Norton Model 99 Dominator

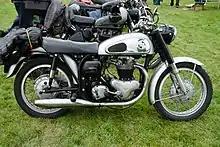
1959 Dominator 99 'Smooth-Look'

The "Model 99" was introduced in 1956. Norton updated their range, including the 99, to their new 'Smooth-Look'. Changes included new headlight shells, detachable embellishment panels on the petrol tank, new silencers and front hub. A redesigned cylinder head was also fitted. The Dominator name was revived in 1959 and the model was called the "Model 99 Dominator". With the introduction of the 'Bodystyled' Deluxe model, the existing bike became the "88 Standard Dominator". The model was discontinued in 1962 following the introduction of the 650 cc Dominators.